The Bengal Club

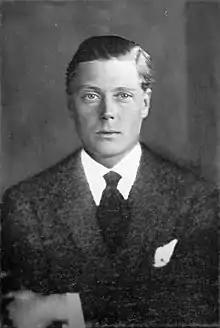
Edward VIII

Travel books from the 19th century suggest that the Bengal Club was then one of Kolkata's principal luxury accommodations, along with the Great Eastern Hotel and the Spence's Hotel (now demolished). One visitor from that period, John Fletcher Hurst, described the club as "a delightful resort" with "spacious and beautiful" bedrooms and a well-stocked library. The club's present facilities include accommodation rooms, banquet halls, bars, lounges, dining rooms, conference rooms, a library and indoor sports facilities. The club's website lists various clubs in India and overseas as among its affiliated clubs.